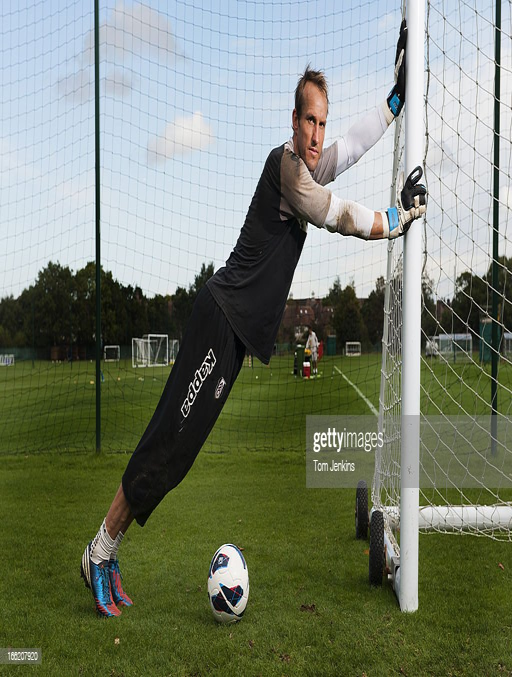
poses for a portrait session at the club 's training ground .